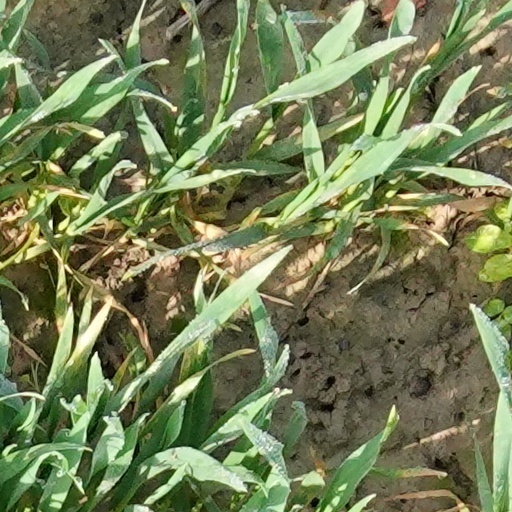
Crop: wheat